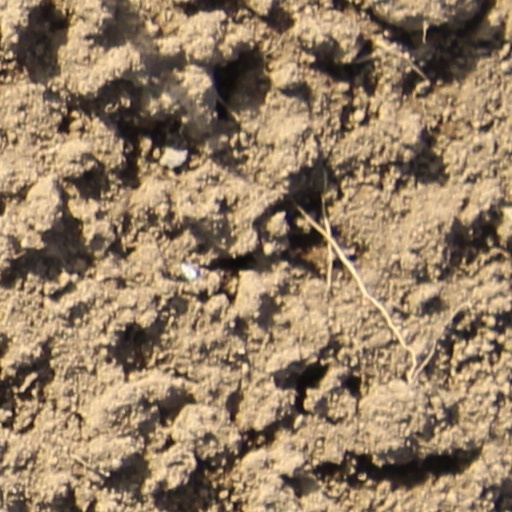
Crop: wheat